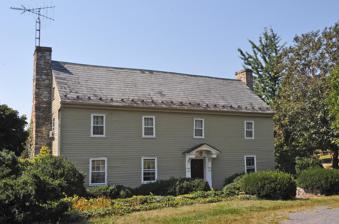
Building: Gilbert and Samuel McKown House
Country: United States of America
Year built: 1774
Historic house in West Virginia, United States United States historic place Gilbert and Samuel McKown House U.S. National Register of Historic Places Show map of West Virginia Show map of the United States Location WV 51, near Gerrardstown, West Virginia Coordinates 39°22′2″N 78°5′23″W / 39.36722°N 78.08972°W / 39.36722; -78.08972 Area 1 acre (0.40 ha) Built 1774, 1810 Architect McKown, Gilbert; McKown, Samuel NRHP reference No. 84003477 Added to NRHP January 12, 1984 Gilbert and Samuel McKown House , also known as "Marshy Dell", is a historic home located near Gerrardstown , Berkeley County, West Virginia . It is a large two story, four bay wide log dwelling.  The eastern section of the house was built by Gilbert McKown about 1774; the other section was added by his son Samuel about 1810.  Also on the property is a 1 + 1 ⁄ 2 -story stone outbuilding. Marshy Dell was listed on the National Register of Historic Places in 1984. References